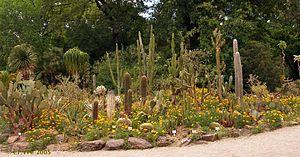
Le jardin botanique de l'université de Vienne se trouve à Vienne. Ce jardin botanique a été fondé en 1754 et se trouve juste à côté des jardins du Belvédère.